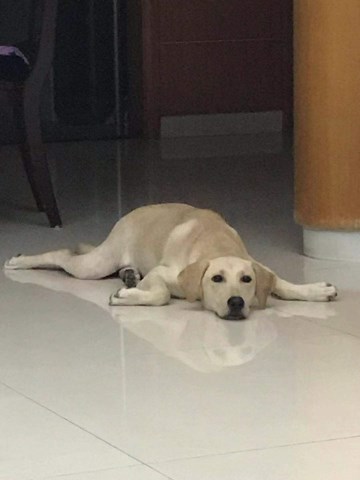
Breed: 3580-n000122-Labrador_retriever